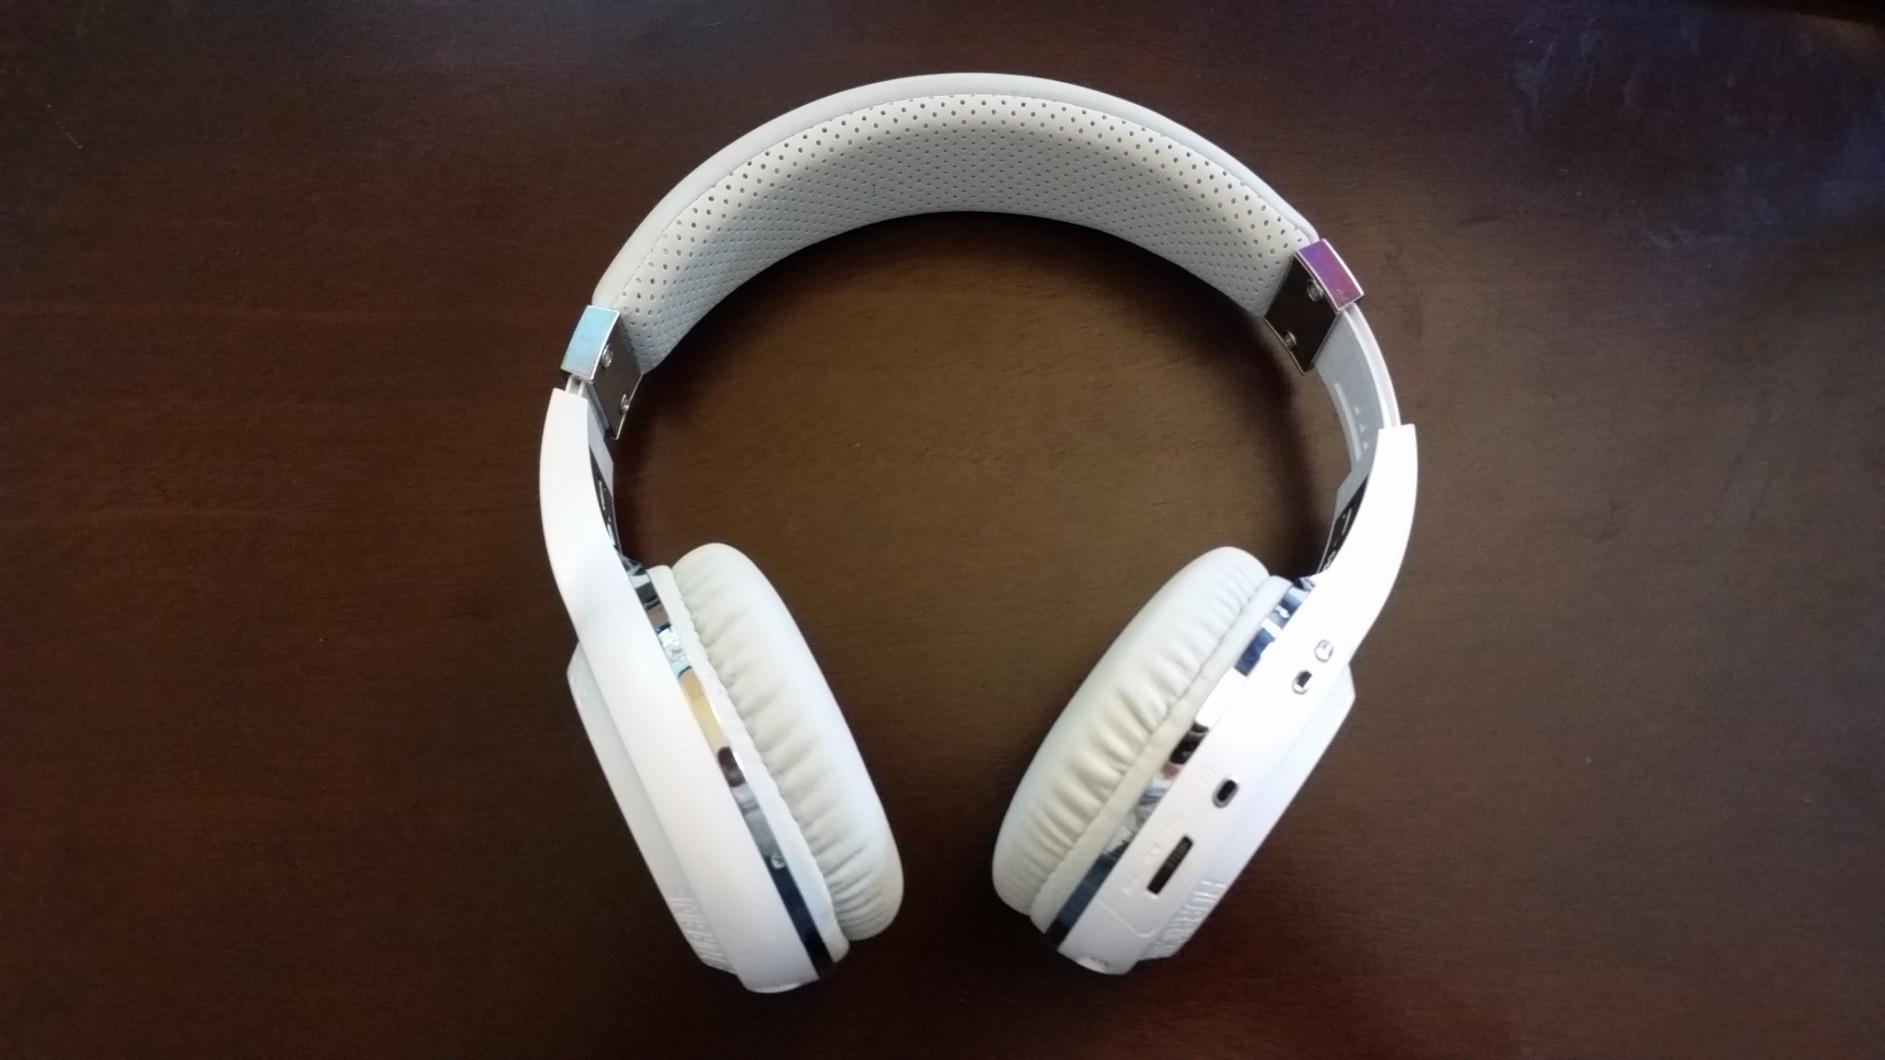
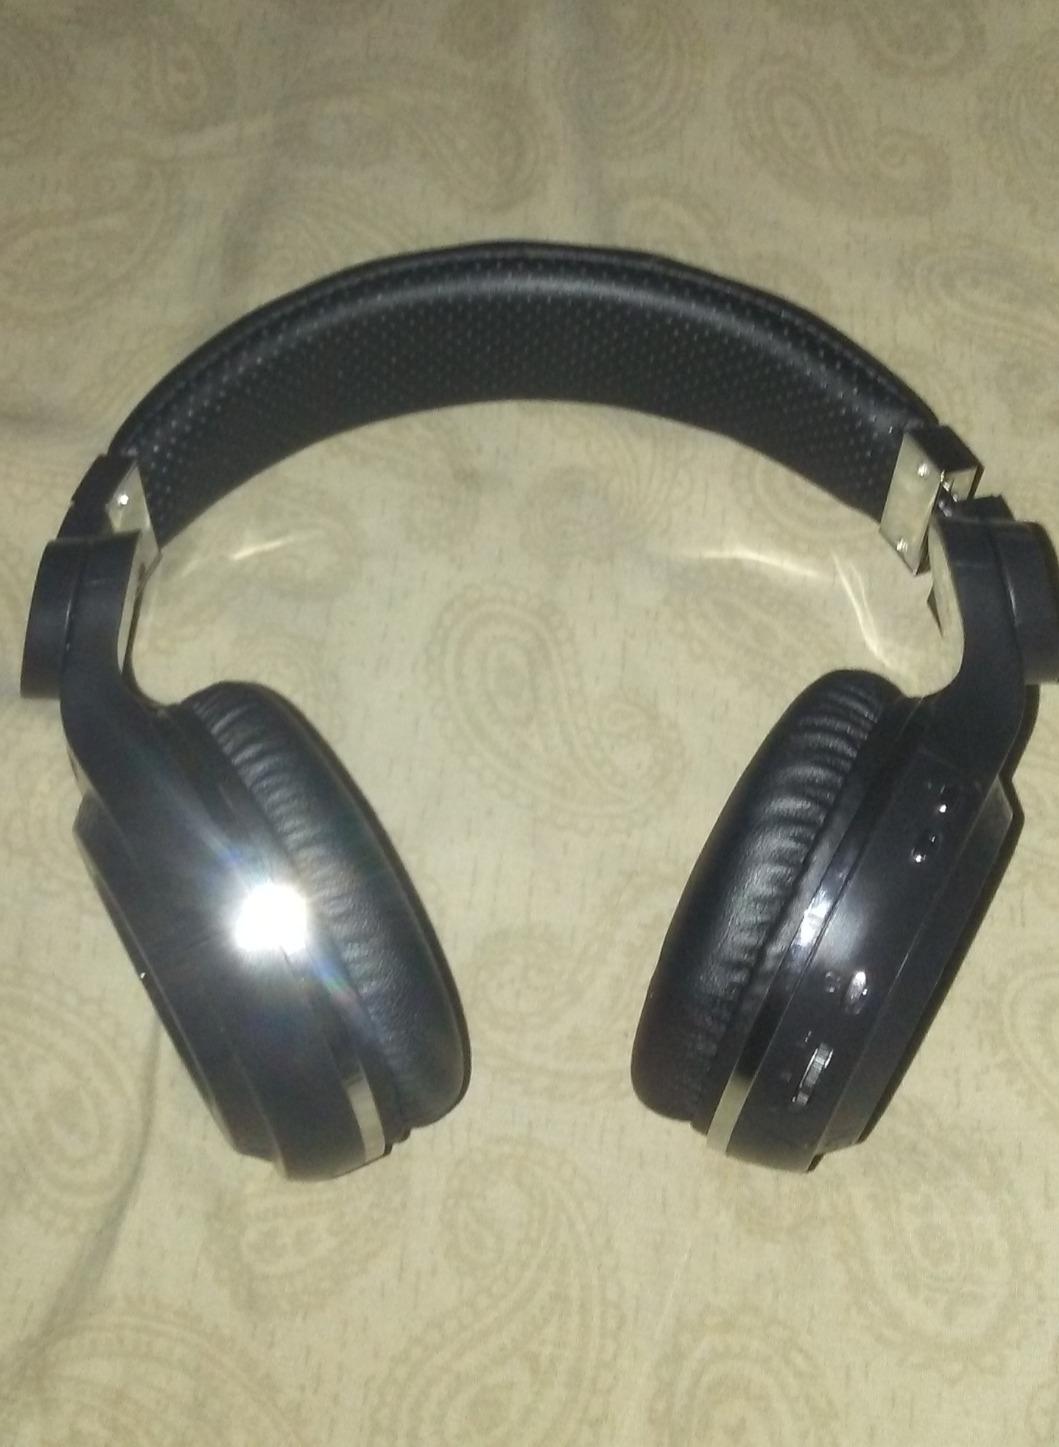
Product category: headphones
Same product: no